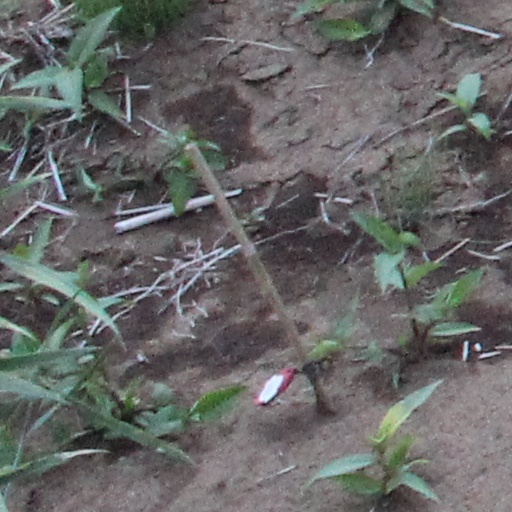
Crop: wheat